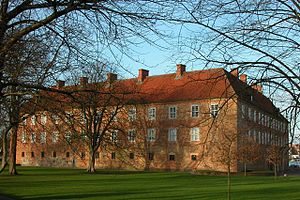
Als / Galleri
Als er en ø beliggende øst for Jylland med et areal på 321 km², 165 km i omkreds. Øens har et indbyggertal på 49.476, hvoraf de 27.841 bor i Sønderborg som er den største by, men som er delt af Alssund, dog med den største del af bebyggelsen på Als-siden.